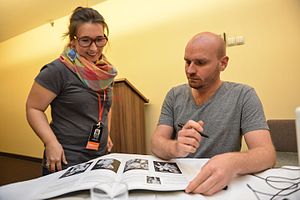
Jacob Aue Sobol
Jacob Aue Sobol er en dansk fotograf som er uddannet på The European Film College fra 1997 til 1998 og på Fatamorgana fra 1998 til 1999.